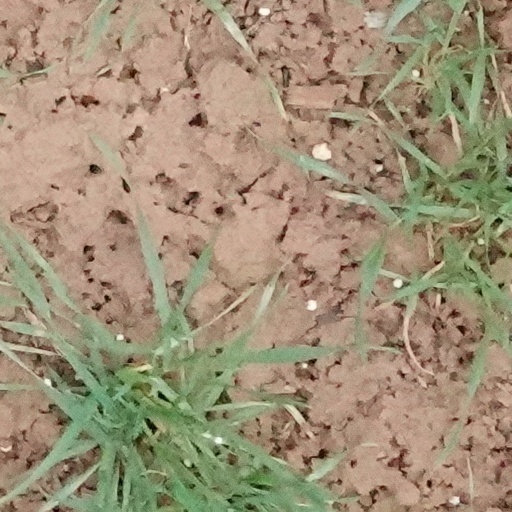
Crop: wheat